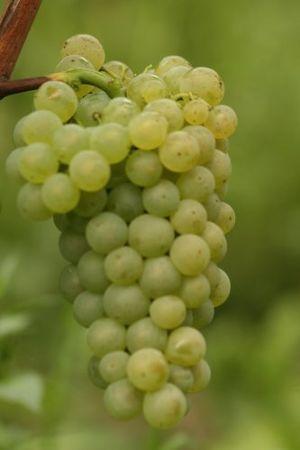
Scheurebe est un type de cépage blanc. Comme le Kerner, il compte parmi les développements de nouveaux cépages modernes allemands et fait partie des plus réussis.